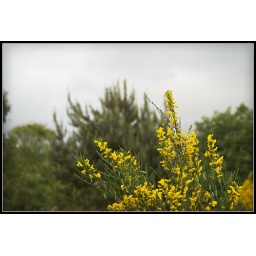
Experimenting with yellow broom/gorse closeup against green and grey background.Taken on an evening stroll around the Knock of Crieff.